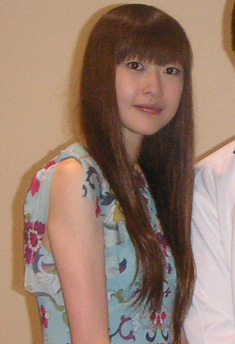
มามิโกะ โนโตะ

| name = มามิโกะ โนโตะ
| image = Mamiko Noto.jpg
| nickname = มามิมามิ (まみまみ)โนโตะมามิ (のとまみ)มามิ (まみ หรือ マミ)นนจัง (のんちゃん)
| location = จังหวัดอิชิกาวะ|อิชิกาวะ ประเทศญี่ปุ่น
| occupation = นักพากย์
| yearsactive = พ.ศ. 2542 - ปัจจุบัน
| เครื่องดนตรี =
| ค่าย = ออฟฟิศโอซาวะ
| ส่วนเกี่ยวข้อง =
| ตุ๊กตาทอง =
| สุพรรณหงส์ =
| ชมรมวิจารณ์บันเทิง =
| โทรทัศน์ทองคำ =
| imdb_id = nm1145982
มามิโกะ โนโตะ () เป็นนักพากย์หญิงชาวญี่ปุ่น เกิดเมื่อวันที่ 6 กุมภาพันธ์ พ.ศ. 2523 ที่เมืองคานาซาวะ จังหวัดอิชิกาวะ ประเทศญี่ปุ่น จบการศึกษาจากโรงเรียนมัธยมปลายฮาคุริคุกาคุเอ็น ปัจจุบันสังกัดค่ายออฟฟิศโอซาวะ ผลงานการพากย์ที่โดดเด่น ได้แก่ มิยาซากิ โนโดกะ จากเรื่องคุณครูจอมเวท เนกิมะ!, แองโกล มัวร์ จากเรื่องเคโรโระ ขบวนการอ๊บอ๊บป่วนโลก, สึคาโมโตะ ยาคุโมะ จากเรื่องสกูลรัมเบิ้ล สูตรรักฉบับนักเรียน, เอ็นมะ ไอ จากเรื่องสัญญามรณะ ธิดาอเวจี, อิจิโนเซะ โคโตมิ จากเรื่องแคลนนาด เป็นต้น
== ผลงาน ==
ตัวหนา คือบทที่เป็นตัวเอก หรือตัวเด่นของเรื่อง
=== อนิเมะ ===
===โอวีเอ===
*"AIKa R-16: Virgin Mission" (Karen Minamino)
*"Bokusatsu Tenshi Dokuro-chan" (Chieri Ono)
*"Dai Mahō Tōge" (Elise von Barbaroque)
*"Dogs: Bullets & Carnage" (Nill)
*"Gate Keepers 21" (Ghost girl)
*"Kaitō Tenshi Twin Angels" (Aoi Kannazuki)
*"Kikoushi-Enma" (Nanami Namita)
*"Kita e|Kita e 〜Diamond Dust Drops〜 OVA" (Kyōko Asahina)
*"Kyo no Gononi" (Kazumi Aihara)
*"Le Portrait de Petit Cossette" (Yu Saiga)
*"Maria-sama ga Miteru|Maria-sama ga Miteru OVA" (Shimako Tōdō)
*"My-Otome Zwei" (Yukino Kikukawa|Yukino Chrysant)
*"Negima!?|Negima!? OVA: Haru, Natsu" (Nodoka Miyazaki)
*"Ojamajo Doremi Na-i-sho" (Sachiko Ijūin)
*"School Rumble|School Rumble OVA - First Term Extra" (Yakumo Tsukamoto)
*"Strawberry Marshmallow|Ichigo Mashimaro OVA" (Ana Coppola)
*"Tales of Phantasia: The Animation" (Unnamed girl)
===ภาพยนตร์อนิเมะ===
*"Digimon Adventure 02#Digimon Hurricane Touchdown.2FSupreme Evolution.21 The Golden Digimentals|Digimon: The Golden Digimentals" (Kokomon#Kokomon|Kokomon)
*"InuYasha the Movie: Swords of an Honorable Ruler" (Rin)
*"InuYasha the Movie: Fire on the Mystic Island" (Rin)
*"Kara no Kyoukai|Kara no Kyōkai - Tsūkaku Zanryū" (Fujino Asagami)
*"Pokémon: The Rise of Darkrai" (Alicia's young self)
*"Rockman.EXE Hikari to Yami no Isan" (Shūko Kido)
*"Keroro Gunso the Super Movie|Sgt. Frog the Super Movie" (Angol Mois)
*"Keroro Gunso the Super Movie 2: Shinkai no Princess|Sgt. Frog the Super Movie 2: The Deep Sea Princess" (Angol Mois)
*"Tokyo Godfathers" (Kiyoko)
*"Eiga Doraemon: Nobita no Space Heroes" (Burger Kantoku)
===วิดีโอเกมส์===
;2003
*"Dear Boys|Dear Boys: Fast Break" (Satomi Anzaki)
*"Galaxy Angel" (Kuromie Quark)
*"Kita e|Kita e 〜Diamond Dust〜" (Kyōko Asahina)
;2004
*"Akai Ito" (Yōko Nara)
*"Katakamuna ~Ushinawareta Ingaritsu~" (Izanami)
*"Kikō Haiten J-Phoenix 2" (Izumi Woodbridge)
*"Ojamajo Doremi (series)|Ojamajo Doremi Adventure "Naisho no Maho"" (Majo Rhythm/Rhythm Makihatayama)
*"Keroro Gunso: Meromero Battle Royale|Sgt. Frog: Meromero Battle Royale" (Angol Mois)
;2005
*"Baldr Force|Baldr Force EXE" (Ryan)
*"Counter-Strike Neo|Counter Strike Neo: White Memories" (Maki)
*"DEKARON" (Inkaru Magician)
*"Duel Savior Destiny" (Imuniti)
*"Ichigo 100%|Ichigo 100% Strawberry Diary" (Aya Tōjō)
*"Lucky Star (manga)|Lucky ☆ Star Moe Drill" (Hinata Miyakawa)
*"Negima|Mahou Sensei Negima! 1-Jikanme ~Okochama Sensei wa Mahoutsukai!~" (Nodoka Miyazaki)
*"Negima|Mahou Sensei Negima! 2-Jikanme ~Tatakau Otometachi! Mahora Daiundokai SP~" (Nodoka Miyazaki)
*"Makai Kingdom: Chronicles Of The Sacred Tome" (Trenia)
*"Strawberry Marshmallow|Ichigo Mashimaro" (Ana Coppola)
*"Keroro Gunso: Meromero Battle Royale Z|Sgt. Frog: Meromero Battle Royale Z" (Angol Mois)
*"Summon Night Craft Sword Monogatari: Hajimari no Ishi" (Rufeel)
*"Twelve ~Sengoku Hōshinten~" (Minori)
*"¥120 Stories" (Hatsuki)
;2006
*"Asobi ni Iku yo! ~Chikyū Pinchi no Konyaku Sengen~" (Aoi Futaba)
*"Clannad (visual novel)|Clannad" (Kotomi Ichinose)
*"Jeanne d'Arc (video game)|Jeanne d'Arc" (Liane)
*"Kimikiss" (Mitsuki Shijō)
*"Negima|Mahou Sensei Negima! Kagai Jugyō ~Otome no Dokidoki Beachside~" (Nodoka Miyazaki)
*"List of Gundam video games|Mobile Suit Gundam: Climax U.C." (Shirley Ramsey)
*"Negima!?|Negima!? 3-Jikanme ~Koi to Mahō to Sekaiju Densetsu~" (Nodoka Miyazaki)
*"Negima!?|Negima!?: Chō Mahora Taisen Kattoiin, Keiyaku Shikkō Dechai Masū" (Nodoka Miyazaki)
*"Phantasy Star Universe" (Remlia Norphe)
*"Sengoku Basara 2" (Oichi)
*"Shin Megami Tensei: Persona 3" (Fūka Yamagishi)
*"The Law of Ueki|Ueki no Hōsoku Shinki Sakuretsu! Nōryokumono Battle" (Rinko Jerrard)

;2007
*"Granado Espada" (Catherine)
*"Growlanser VI: Precarious World" (Anita)
*"Muv-Luv Alternative#Total Eclipse|Muv-Luv Alternative Total Eclipse" (Inia Jestina)
*"Narcissu -side 2nd-" (girl)
*"Negima!?|Negima!? Chō Mahora Taisen Chū: Checkiin Zenin Shūgō! Yappari Onsen Kichaimashitaa" (Nodoka Miyazaki)
*"Negima!?|Negima!? Dream Tactic Yumemiru Otome Princess" (Nodoka Miyazaki)
*"Odin Sphere" (Mercedes)
*"Professor Layton and the Curious Village" (Mystery girl)
*"Professor Layton and Pandora's Box" (Aroma)
*"Sengoku Basara 2|Sengoku Basara 2 Heroes" (Oichi)
*"Lucky Star (manga)|Shin Lucky ☆ Star Moe Drill: Tabidachi" (Hinata Miyakawa)
*"Persona 3#Persona 3 FES|Shin Megami Tensei: Persona 3 Fes" (Fūka Yamagishi)
*"Simoun (anime)|Simoun Ibara Sensō ～Fūin no Ri Mājon～" (Rimone)
*"Tenchu Z (Female protagonist/Female partner)
;2008
*"Rune Factory 2" (Dorothy)
*"Mugen no Frontier: Super Robot Wars OG Saga" (Suzuka-hime)
*"Valkyrie of the Battlefield: Gallian Chronicles" (Cordelia gi Randgriz)
*"Fatal Frame IV" (Ruka Minazuki)
*"Sigma Harmonics" (Christie)
*"Tales of Hearts" (Paraiba Marine de Rais)
;2009
*"Sonic and the Black Knight" (Merlina)
*"Dengeki Gakuen RPG: Cross of Venus" (Haruka Nogizaka, Hecate)
*"Majo ni Naru" (Bitte)
*"Daemon Bride" (Michael/Fallen Angel Michael & Kureha Yamisaka)
;2010
*"No_More_Heroes_(video_game)|No More Heroes: Heroes' Paradise" (List_of_characters_in_No_More_Heroes#Jeane|Jeane)
*"Sengoku Basara 3" (Oichi)
;2011
*"เทคเคน แท็กทัวร์นาเมนท์ 2" (คาซามะ จุน/ อันโนว์)
;2021
*"Arena Of Valor"
(Lauriel : Dimension Breaker)
===วิทยุ===
*Ichigo 100%|Ichigo 100% Sweet Cafe (April 3, 2005 - October 2, 2005)
*:ja:PONY CANYON STYLE まるなび!?|PONY CANYON STYLE Marunabi? (September 28, 2004 - January 11, 2005)
*:ja:PONY CANYON STYLE まるなび!?|PONY CANYON STYLE Marunabi!? (January 18, 2005 - September 25, 2007)
*:ja:スクラン☆お茶会!|Sukuran ☆ Ochakai! (School Rumble Tea Meeting) (January 2006)
===โฆษณา===
*Animate
*Ikspiari
*Nestlé Purina PetCare|Purina One
*Schick (razors)|Schick Intuition
*Sumitomo Mitsui Banking Corporation
*:ja:タカノフーズ|Takanofoods Co., Ltd. (2003)
*Johnson & Johnson (2004)
*Kodansha's "Weekly Shonen Magazine" (2004, 2005)
*Man on Fire (2004 film)|"Man on Fire" (2004)
*Morinaga Milk Industry (2004)
*Tobu Railway (2006, 2007)
*Toyota Motor Corporation (2004)
*:ja:キユーピー|Q.P. Corporation (2005)
*Cosmo Oil Company (2006)
*McDonald's (2006)
*Mitsubishi Electric (2006)
*:ja:三井不動産レジデンシャル|Mitsui Fudosan Residential (2007)
*Japan Ad Council (2007)
===ซีดี===
*"Cafe Kichijoji de" (Mitaka Reina)
*"Futari wa Wasurechau" ("School Rumble Nigakki" third ending theme, as Yakumo Tsukamoto, duet with Ami Koshimizu)
*"Gunslinger Girl#Image album|Gunslinger Girl: "poca felicità" - "Io mi chiamo..."" (Elsa)
*"Jigoku Shōjo#Theme songs|Jigoku Shōjo - "Karinui""
*"Jigoku Shōjo#Theme songs 2|Jigoku Shōjo Futakomori - "Aizome""
*"Jigoku_Shōjo#Theme songs 3|Jigoku Shōjo Mitsuganae - "Ichinuke""
*"Jigoku Shōjo|Jigoku Shōjo OST II - "Sakura Song"" (Ai Enma)
*"The Law of Ueki|The Law of Ueki - MORE" (Rinko Jerrard)
*"List of songs from Negima|Mahou Sensei Negima: Character Single Vol.3 - The Library Exploration Club -Yue Ayase, Haruna Saotome, Nodoka Miyazaki"
*"List of songs from Negima|Mahou Sensei Negima: Happy ☆ Material ver. 6 - Early Summer Version"
*"List of songs from Negima|Mahou Sensei Negima: To The Shining You"
*"Onmyō Taisenki|Onmyō Taisenki OST"
*"List of School Rumble character image albums#Yakumo Tsukamoto|School Rumble: Yakumo Tsukamoto"
*"Sound Horizon|Sound Horizon 5th Story CD Roman" (tracks 1, 3, 5, 7, 9, 11)
*"Witchblade (anime)|Witchblade - "Ashita no Te""
===ดรามาซีดี===
*"Asobi ni Iku yo!" (Aoi Futaba)
*"Ballad of a Shinigami" (Momo)
*"Checkmate" (Kurumi Asahi)
*"Chitose Getchu!!" (Misaki-chan)
*"Chrome Breaker" (No. 4)
*"Dogs: Bullets & Carnage" (Nill)
*"Drug-On" (Alice)
*"Five Drama CD act.2" (Kana Komoro)
*"Godannar" (Momoko "Momochie" Momozono)
*"Haru Natsu Aki Fuyu Drama CD Gyakushū no Akazukin-chan" (Fuyuka Takashima)
*"Hayate X Blade" (Isuzu Inugami)
*"Ichigo 100%" (Aya Tōjō)
*"Strawberry Marshmallow|Ichigo Mashimaro Drama CD" (Ana Coppola)
*"Kamisama no Iu Tōri!" (Namu Ōjō)
*"Kanokon" (Kōta Oyamada)
*"Kiss to Do-jin! ~Ōjisama wa Karisuma Ōte!?~" (Nanami Suzuki)
*"Kotonoha no Miko to Kotodama no Majo to" (Tsumugi)
*"Majin Tantei Nōgami Neuro" (Manami Isomea)
*"List of Maria-sama ga Miteru albums#Drama CDs|Maria-sama ga Miteru Drama CD" (Shimako Tōdō)
*"Mushi to Medama to Teddy Bear" (Eguriko Gankyū)
*"My-HiME|My-HiME Drama CD V.1" (Yukino Kikukawa)
*"My-HiME|My-HiME Drama CD V.2" (Yukino Kikukawa)
*"My-Otome|My-Otome Drama CD V.2" (Yukino Chrysant)
*"Pinky Street|Pinky: Show Time #001" (PK004 "Moe")
*"Pinky Street|Pinky: Show Time #002" (PK004 "Moe")
*"Princess Resurrection" (Reiri Kamura)
*"Rozen Maiden Manga Drama CD" (Suigintou)
*"Rune Factory 2 The Complete Soundtrack" (Dorothy)
*"Sengoku Basara 2" (Oichi)
*"Sgt. Frog" (Angol Mois)
*"Simoun (anime)|Simoun Drama CD Aa Uruwashi no Haken OL, Nazenanda Simoun Kabushiki Gaisha" (Rimone)
*"Soul Eater (manga)|Soul Eater Vol. 1: Tokubetsu Shakaika Kengaku" (Tsubaki Nakatsukasa)
*"Queen's Blade" (Musha Miko Tomoe)
*"V.B. Rose" (Tsuyu Ichihashi)
*"The World of Narue" (Narue Nanase)
*"Yubisaki Milk Tea" (Hidari Morii)
== อ้างอิง ==
* Noto Mamiko , Seiyuu Database WWW version,
* Mamiko NOTO, Anime News Network,
== แหล่งข้อมูลอื่น ==
* ข้อมูลของมามิโกะ โนโตะ ที่ Yahoo! Japan
หมวดหมู่:นักพากย์หญิงชาวญี่ปุ่น
หมวดหมู่:บุคคลที่ยังมีชีวิตอยู่
หมวดหมู่:บุคคลจากคานาซาวะ